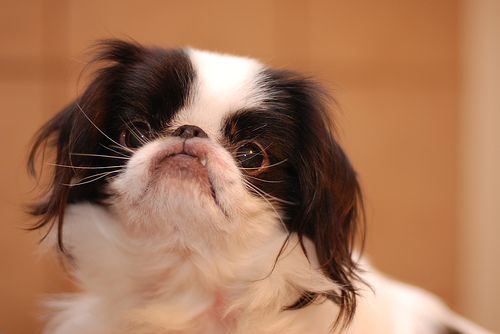
Animal: dog
Breed: japanese chin